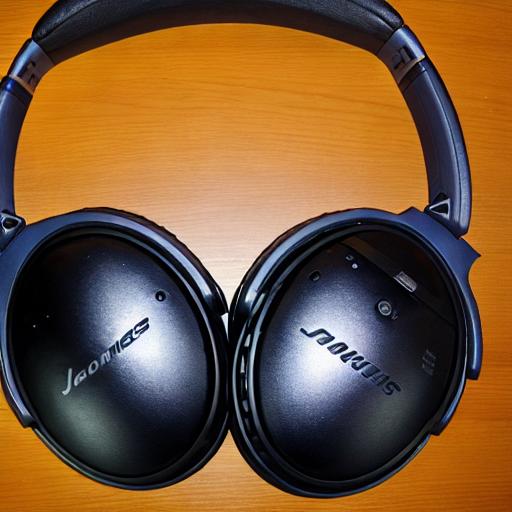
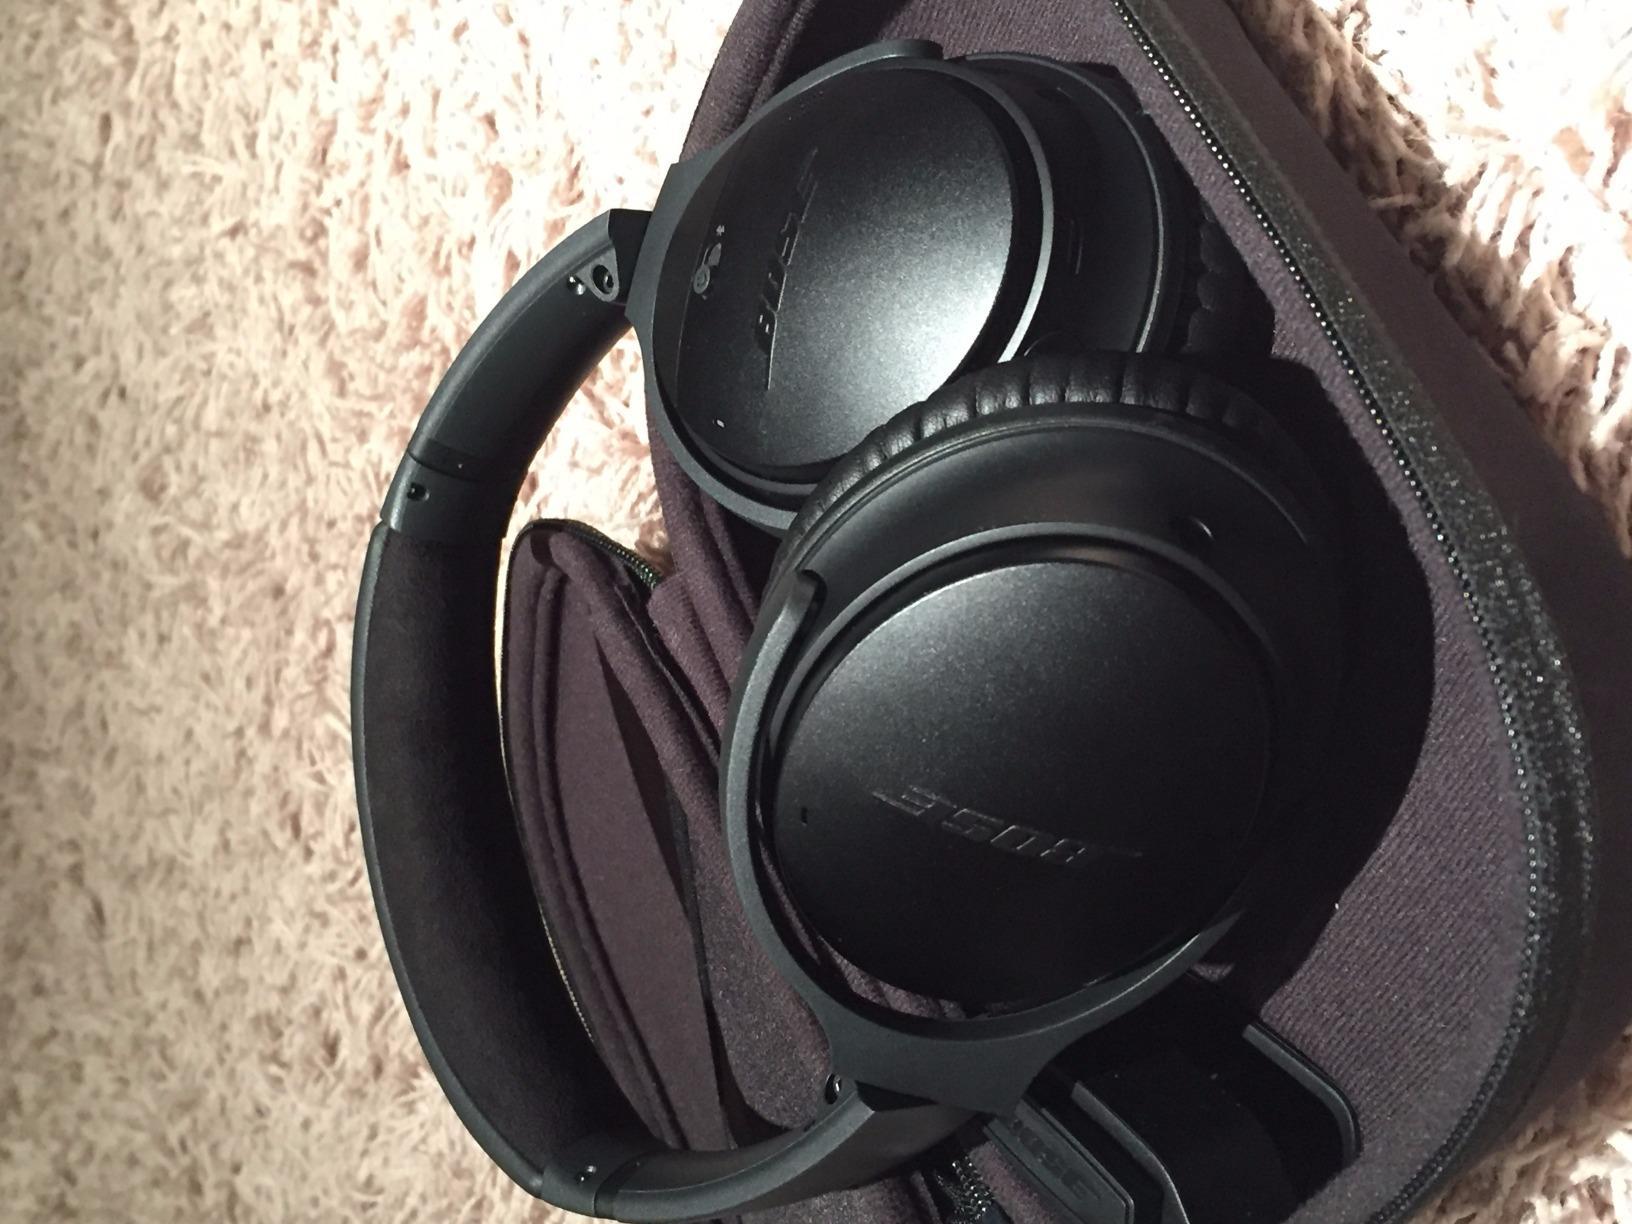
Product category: headphones
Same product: no